Linda Levi

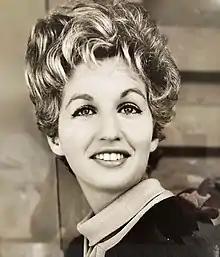
Linda Levi

Born in Los Angeles, Levi was educated at Los Angeles High School, University of California, Berkeley, and the University of California at Los Angeles, CA., (1958, BA. Cum laude 1960, MA)